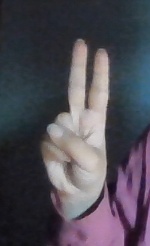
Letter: taa